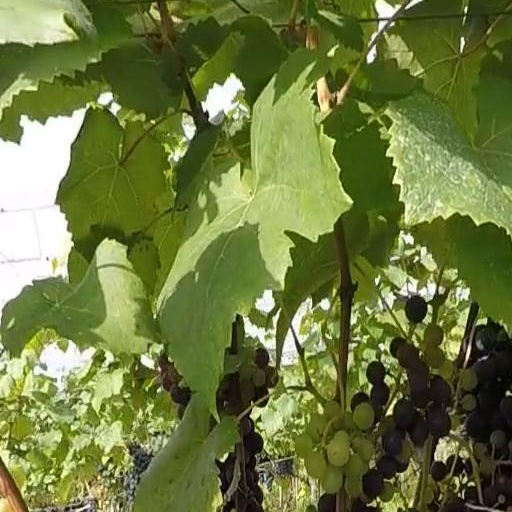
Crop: grape